Rolf Theiler

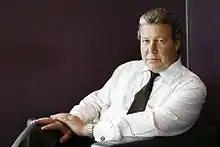
Theiler in Zurich, Switzerland

Rolf Theiler (born November 5, 1957) is a Swiss businessman. He is the founder and co-owner of Mercedes CSI and chairman and president of Laureus Foundation Switzerland. Theiler is the former co-owner and chairman of BVG Management.